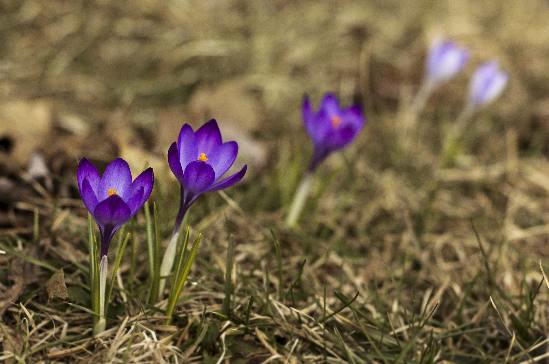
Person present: No